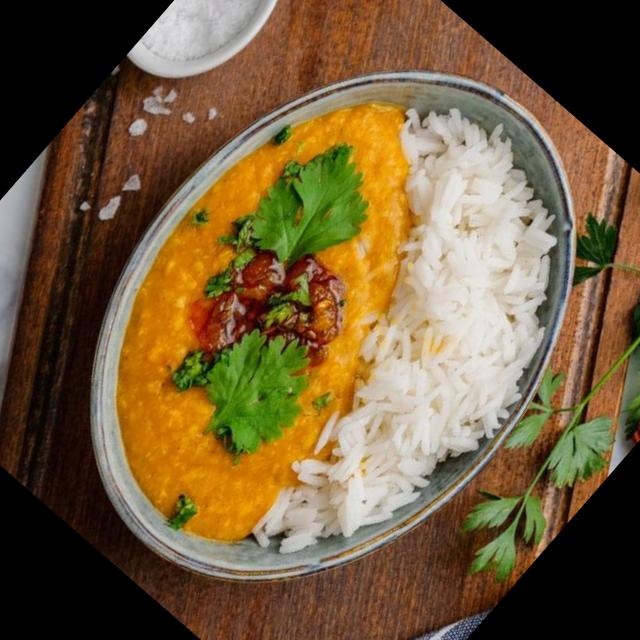
Dish: dal_makhani